Italy at the 2006 Winter Olympics

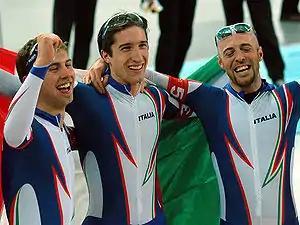
Men's team after winning the team pursuit

Italian skier Giorgio Rocca delivered the Olympic Oath at the opening ceremonies of the Olympics.